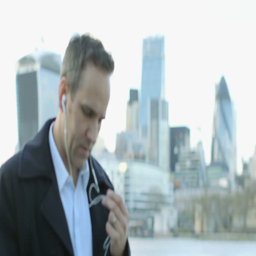
business man makes a call in the city